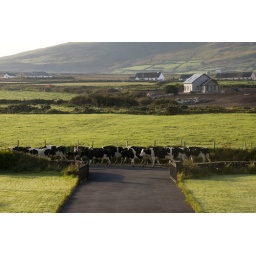
Cows walking dow the road in front of the B&amp;amp;B I was staying at.